Gorges Edmond Howard

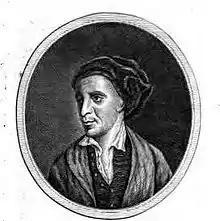
Gorges Edmond Howard.

Gorges Edmond Howard (1715–1786) was a miscellaneous Irish writer. He wrote on the law and created literary works.